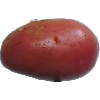
Label: Potato Red Washed 1